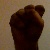
The image shows a hand gesture representing the letter 'S' in Indian Sign Language.